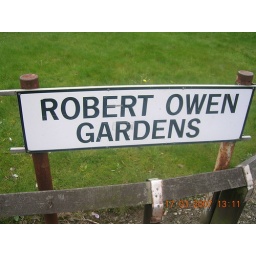
This street must of been named after somebody, this street contains 1960s-built houses in Northenden